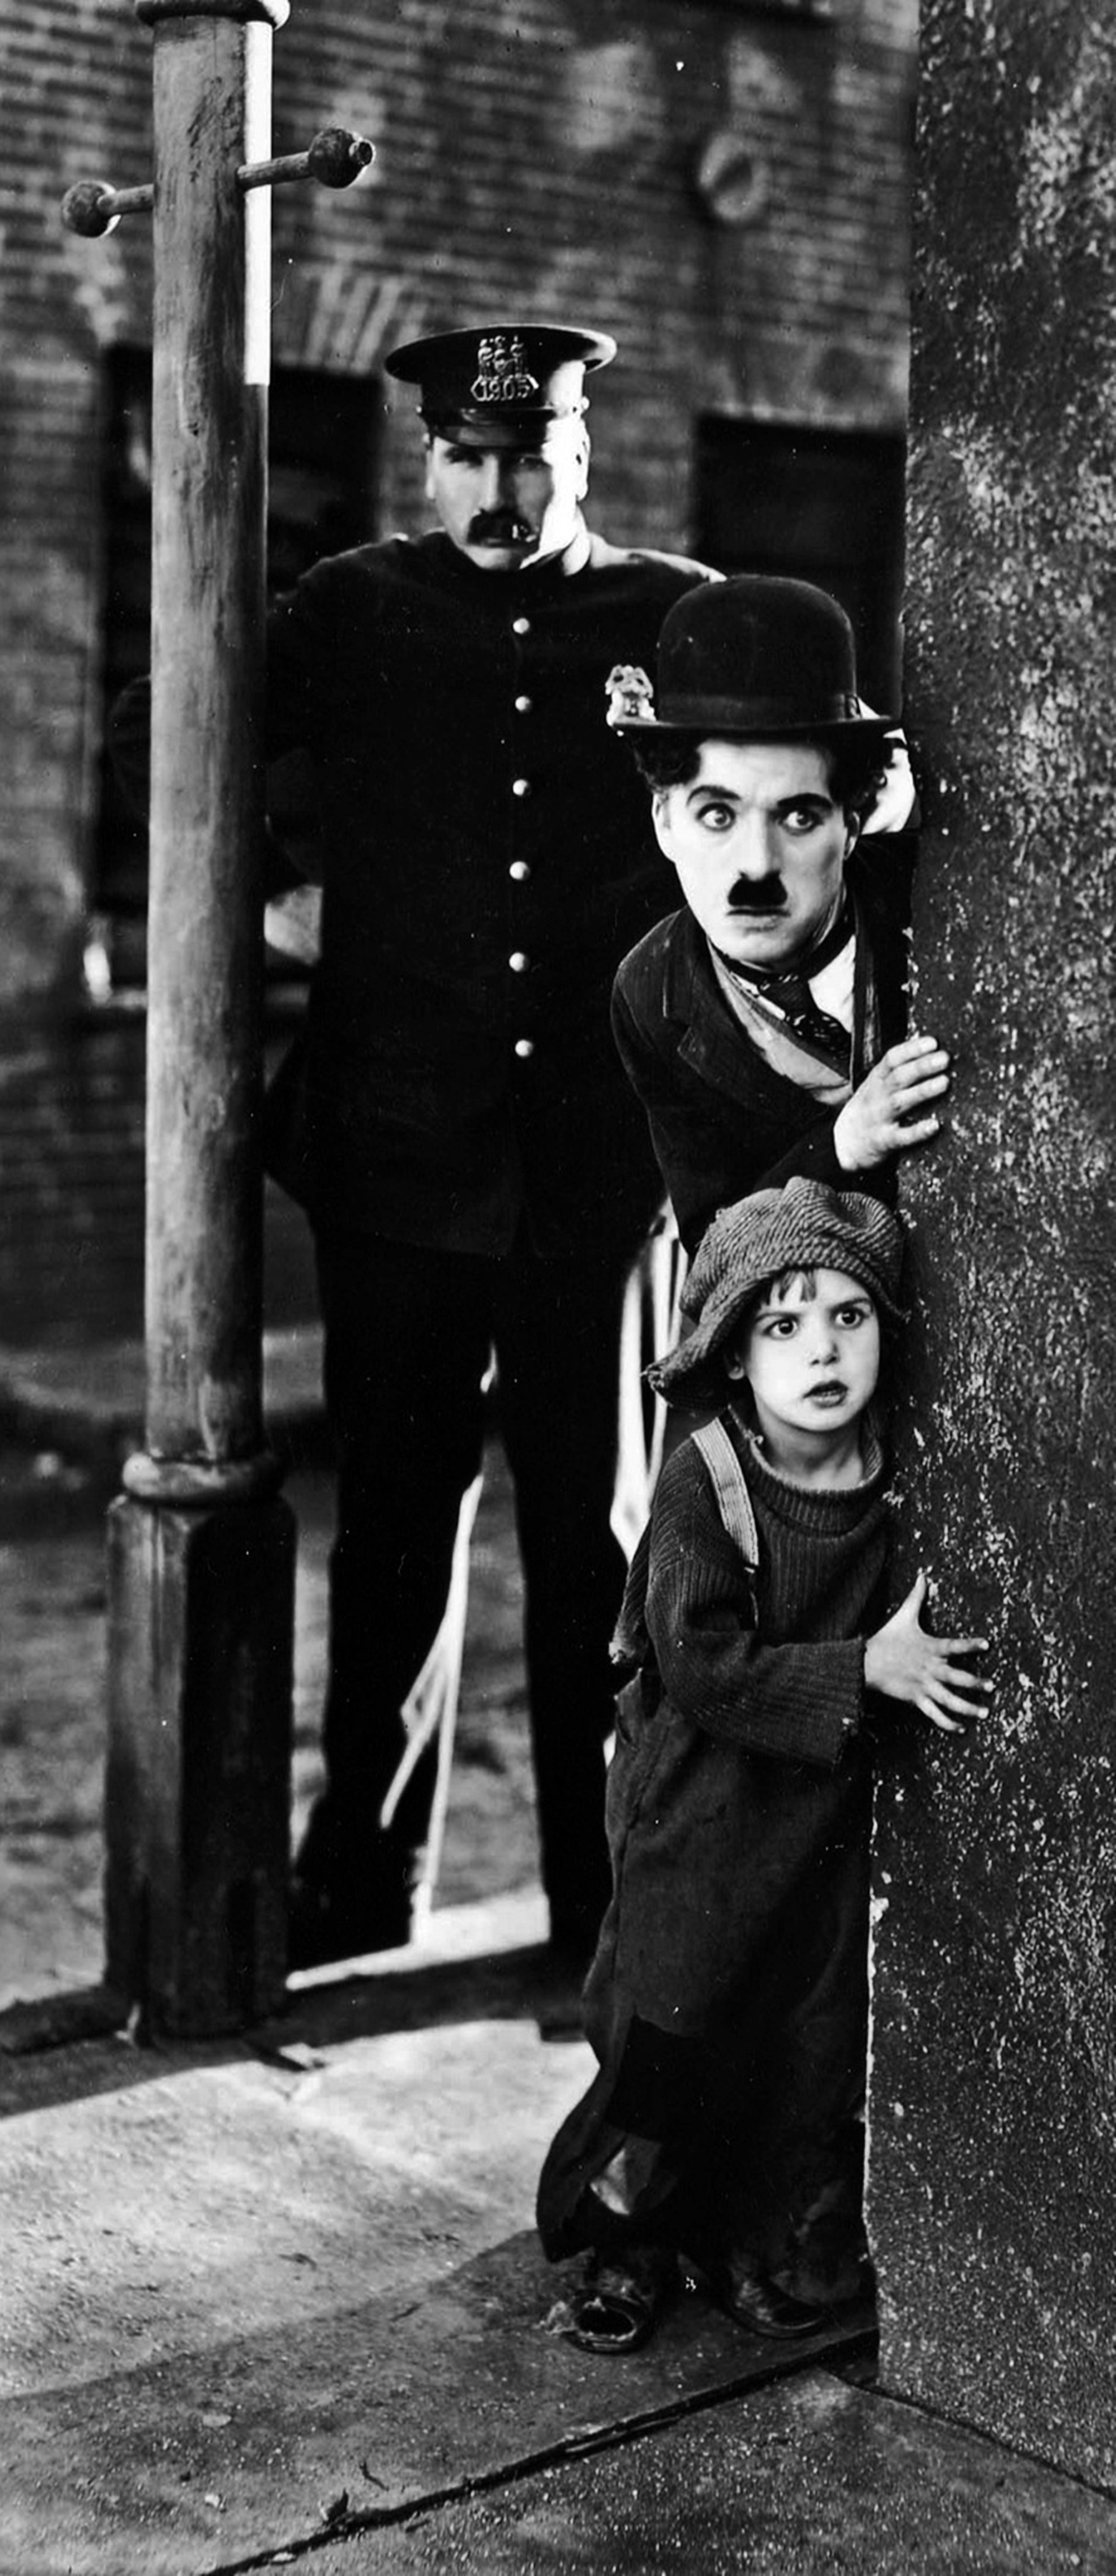
man, person, black and white, people, white, photography, vintage, boy, old, film, male, young, symbol, ancient, child, hat, clothing, black, monochrome, make up, face, theatre, photograph, funny, humor, humour, cinema, famous, charlie, movie, legend, actor, comedy, humorous, twenties, charlie chaplin, comedian, 1920s, chaplin, monochrome photography, the kid, 1921, film noir, human positions